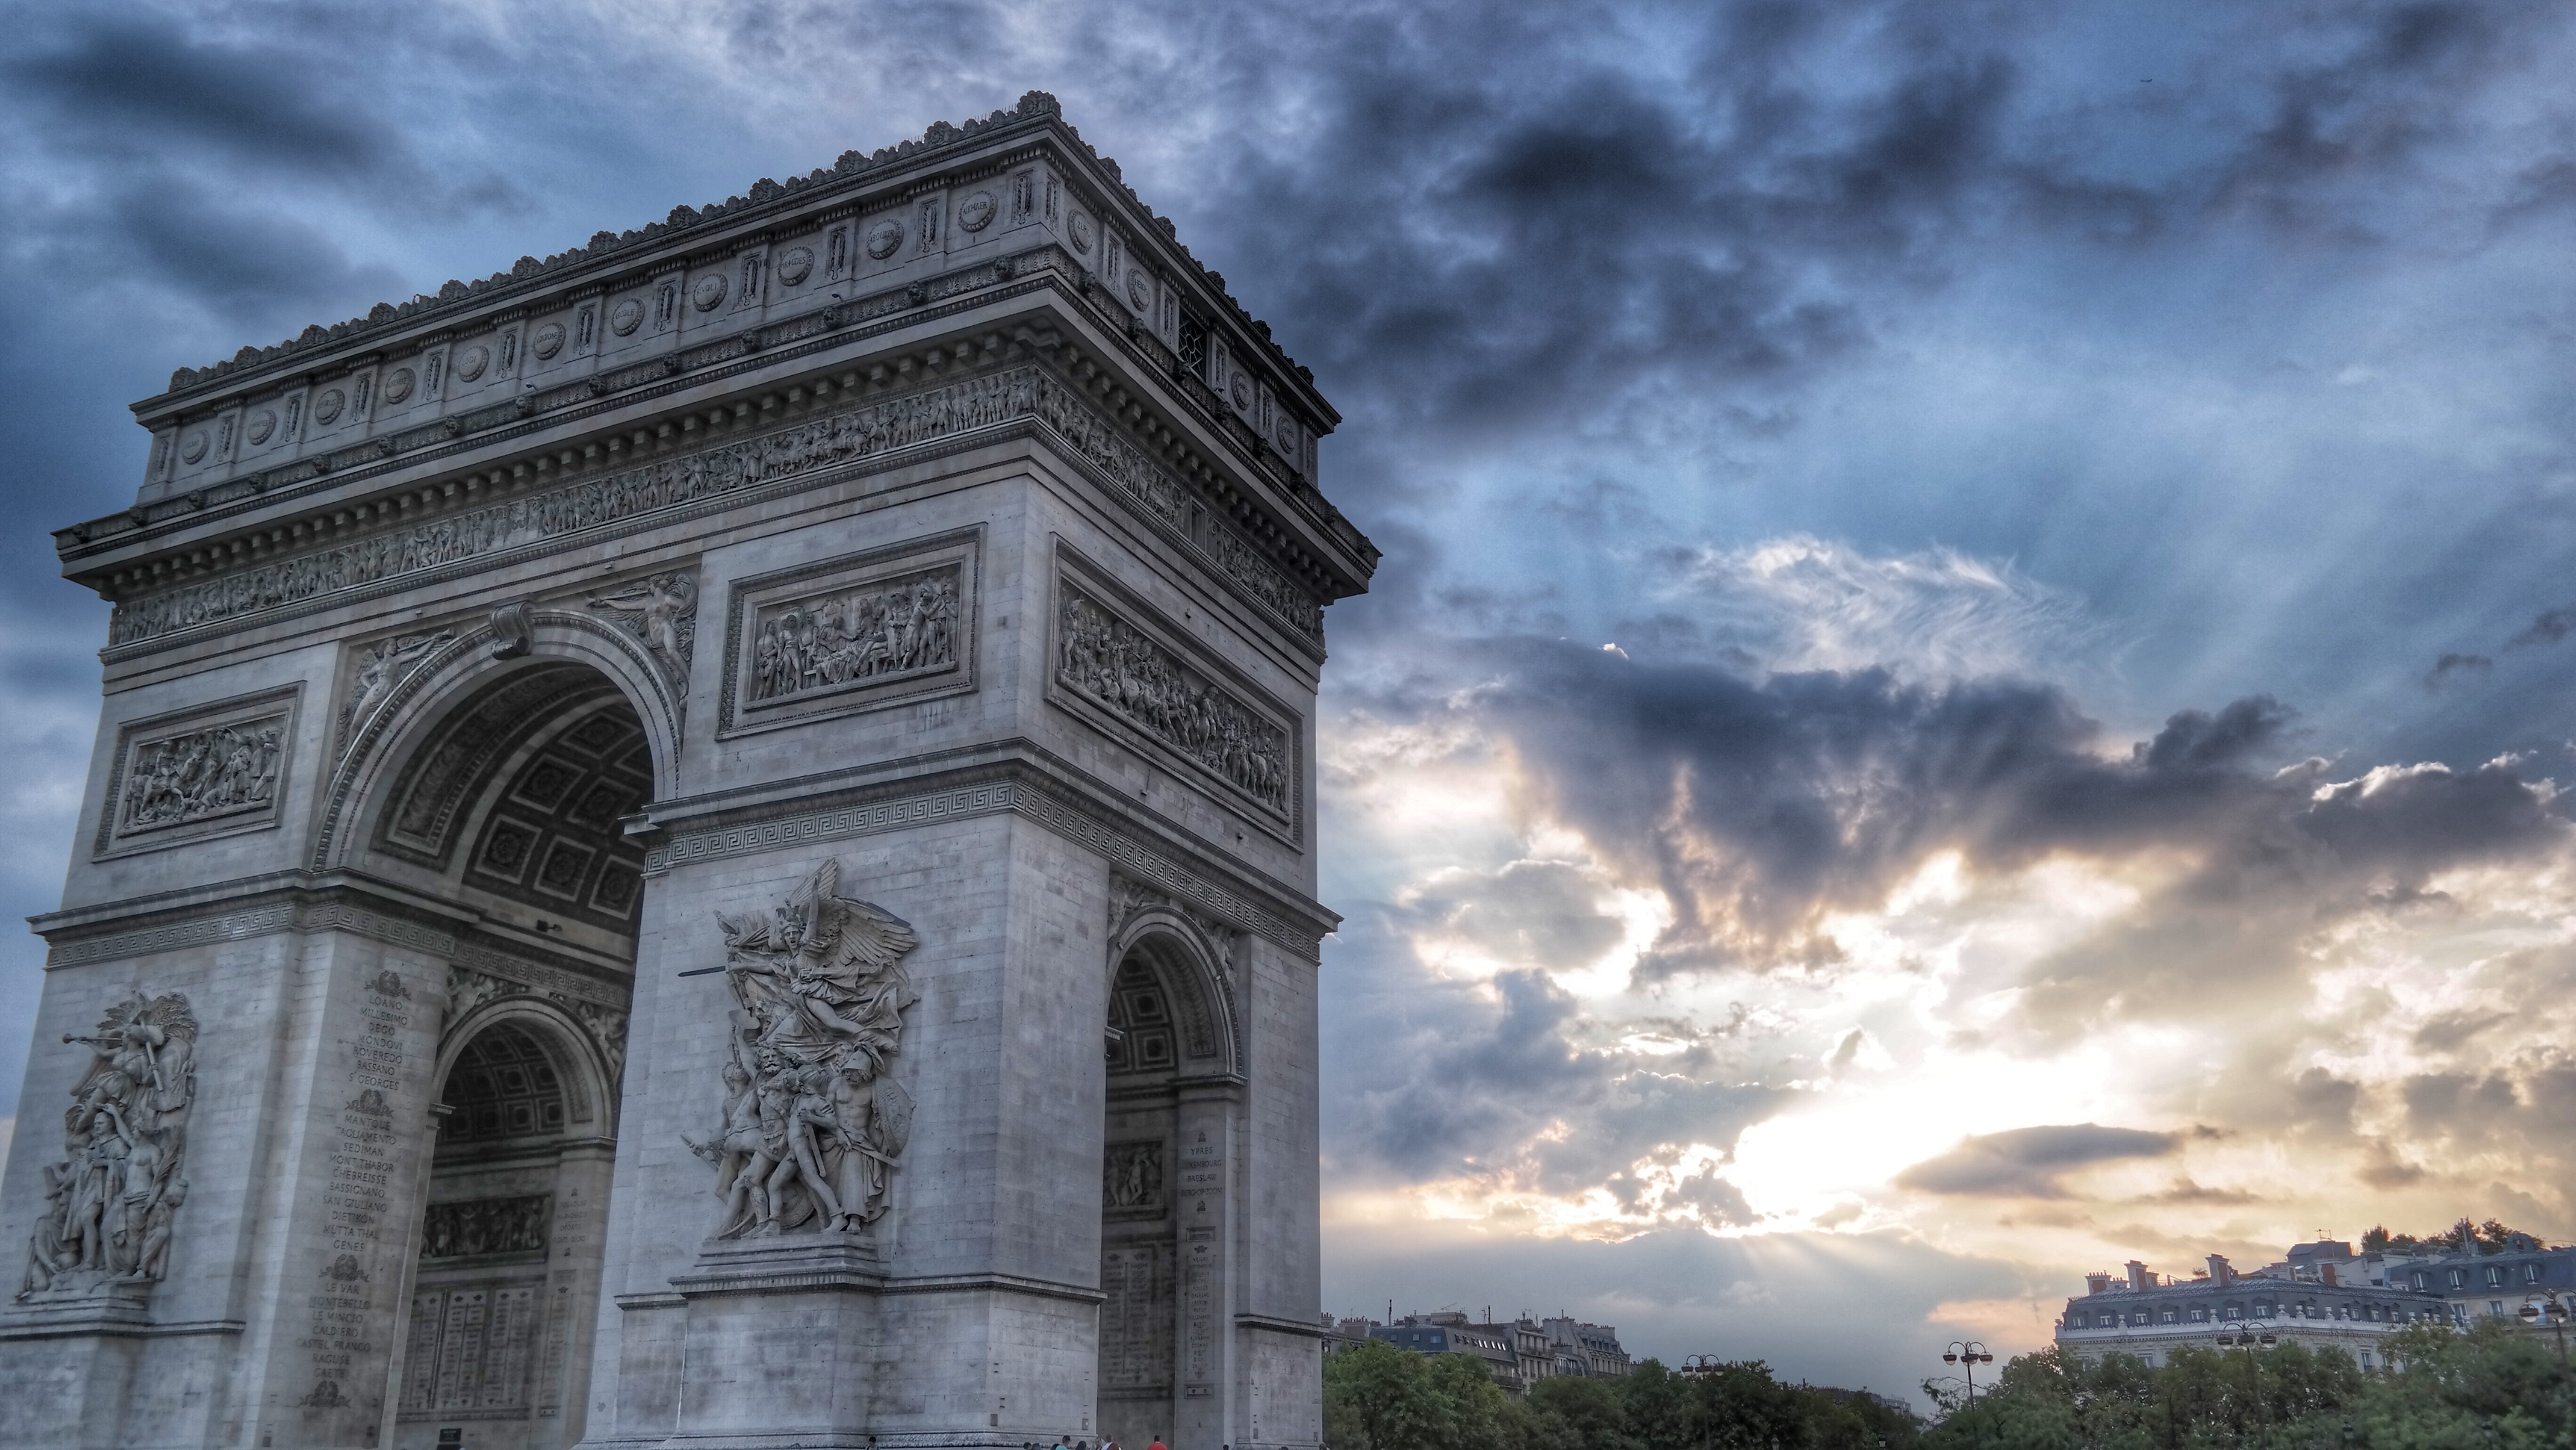
cloud, architecture, sky, building, paris, monument, cityscape, france, arch, landmark, arc de triomphe, art, clouds